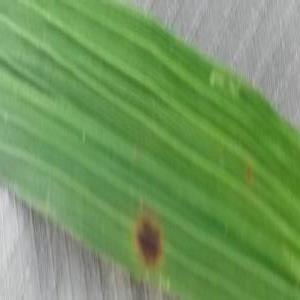
Disease: Brownspot